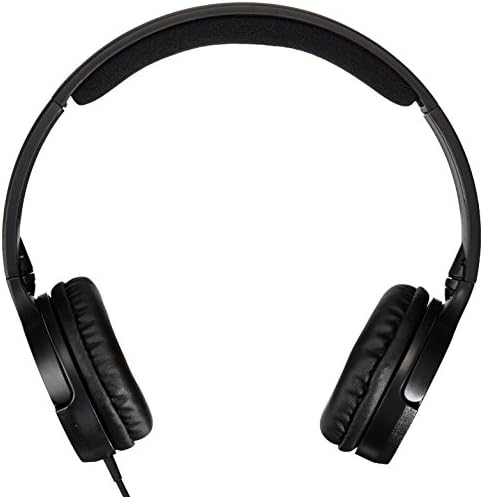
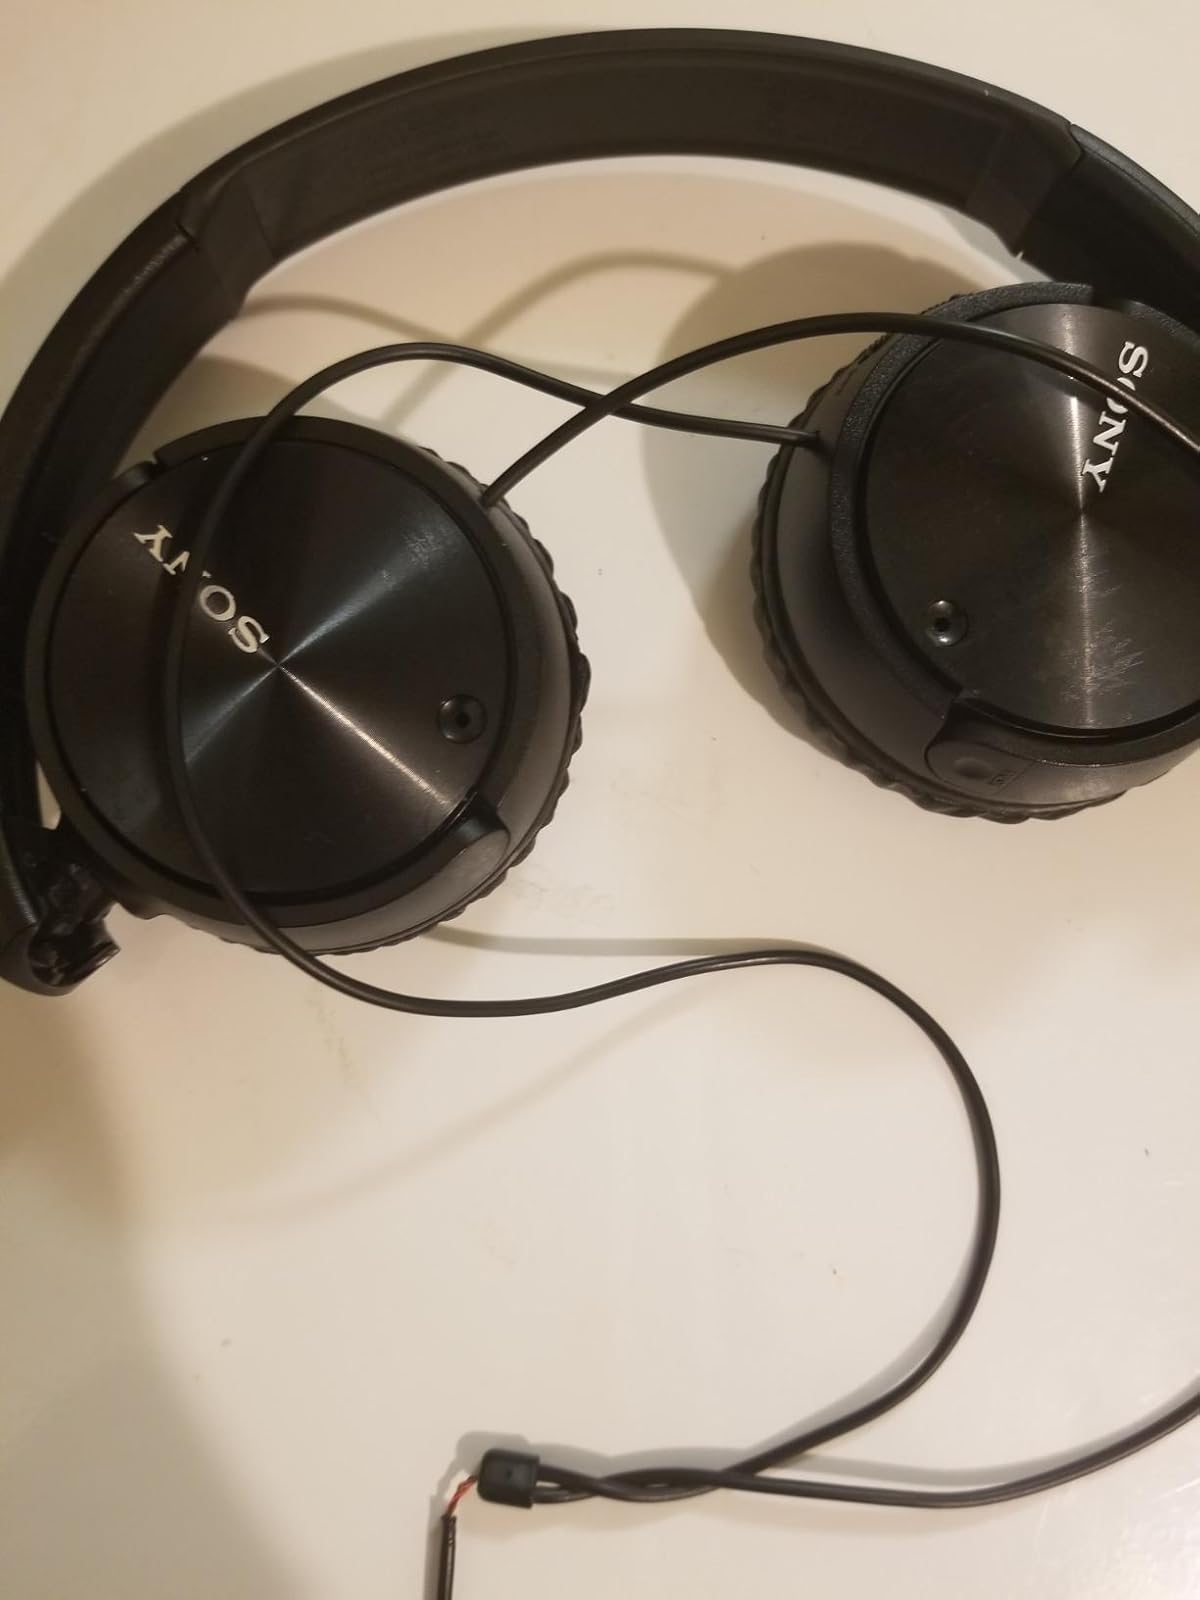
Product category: headphones
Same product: no